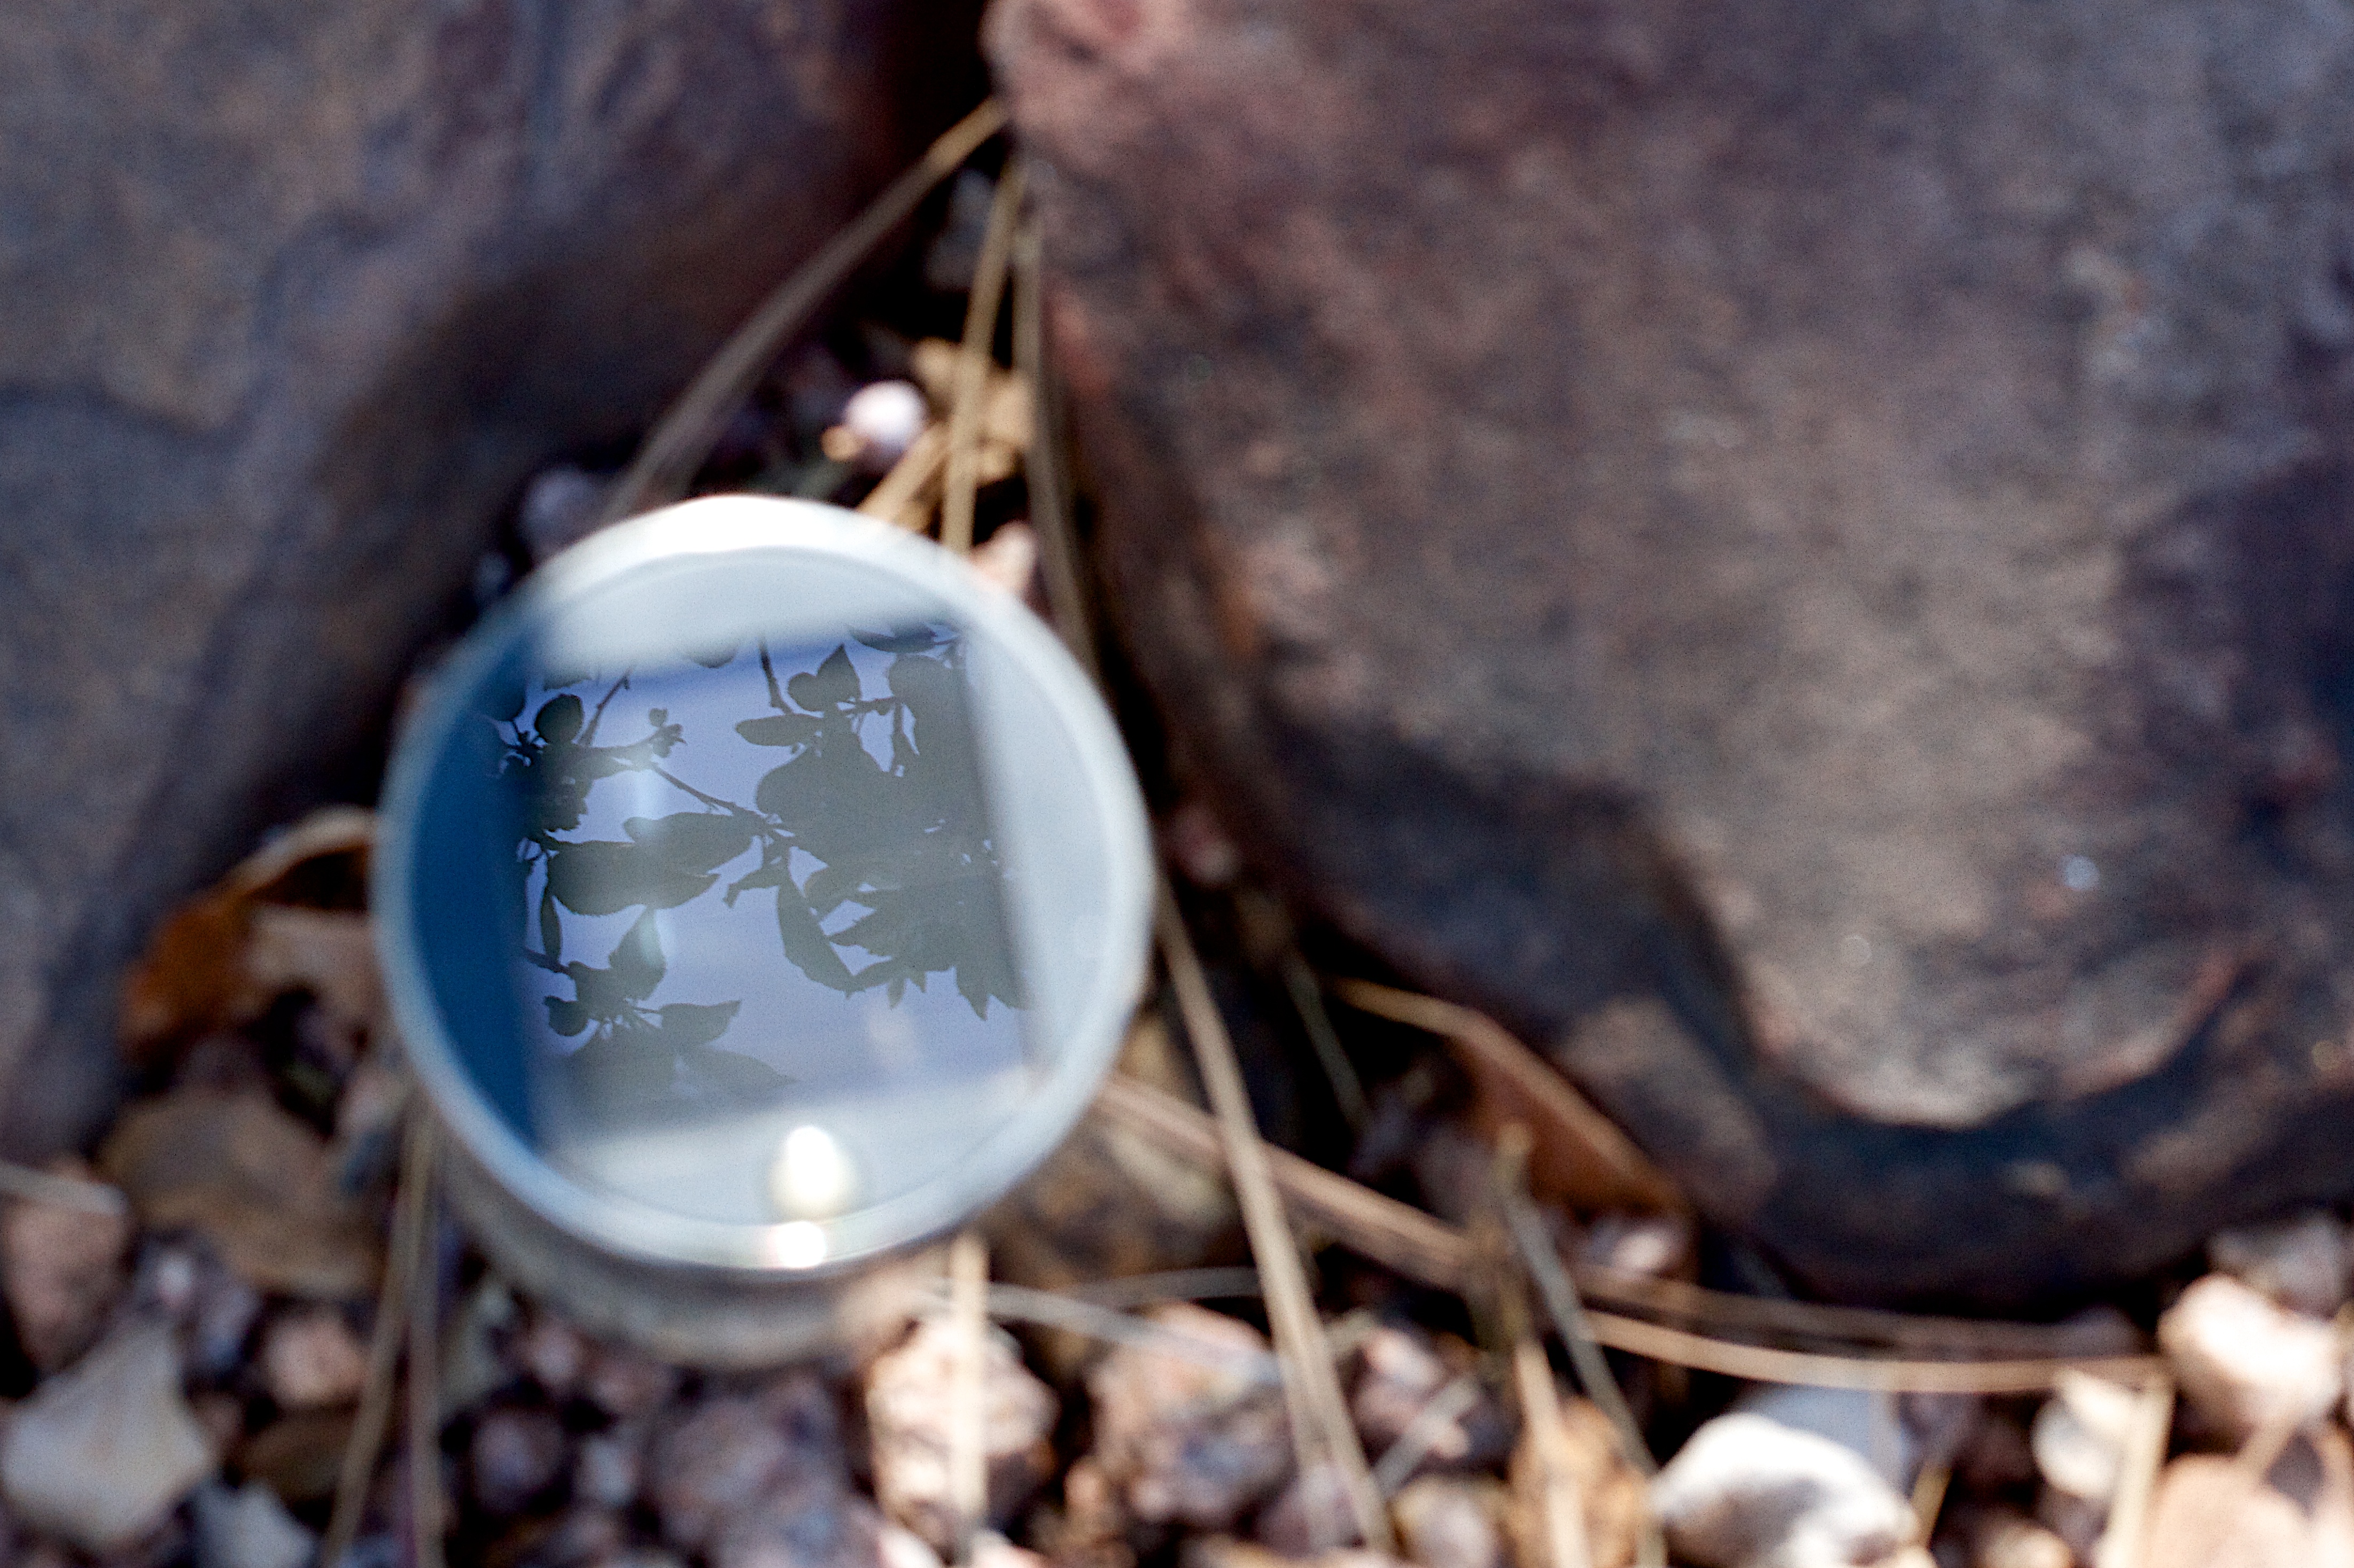
leaf, food, soil, blue, close up, dailycreate, tdc826, macro photography